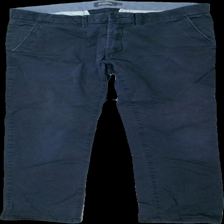
View: front
Type: Trousers
Category: Men
Brand: Dressman
Colors: Blue
Material: 100% cotton
Cut: Regular
Season: All
Damage location: bottom left
Damage 2 location: bottom right
Price range: <50
Recommended usage: Export
Description: blå byxor, urtvättad och luddiga
Comment: urtvättad